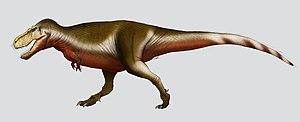
Tarbosaurus est un genre éteint de dinosaures théropodes de la famille des tyrannosauridés et de la sous-famille des tyrannosaurinés. Il a vécu à la fin du Crétacé supérieur il y a environ 71 à 66 Ma, dans l'actuelle Mongolie avec plusieurs fragments de fossiles retrouvés plus loin dans certaines régions de la Chine et de la Russie.
Zhuchengtyrannus est un genre éteint de dinosaures théropodes carnivores du Crétacé supérieur. C'était un tyrannosauriné qui a vécu dans la région de l'actuelle ville de Zhucheng, dans la province du Shandong en Chine.
Qianzhousaurus est un genre éteint de dinosaures théropodes de la famille des Tyrannosauridae, comprenant une seule espèce, Qianzhousaurus sinensis découverte dans le sud de la Chine près de la ville de Ganzhou, dans le Crétacé supérieur, au Maastrichtien, soit il y a environ entre 72,1 à 66,0 millions d'années.